Isaac Ott

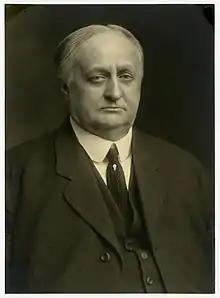
Portrait, c. 1910

Isaac Ott (30 November 1847 – 1 January 1916) was an American physician and a professor of physiology. A pioneer of experimental physiology in the United States, his influential "Textbook of Physiology" went into five editions during his lifetime. Ott conducted animal experiments and contributed to the understanding of the regulation of body temperature by the corpora striata in the brain, the role of fever, and the use of antipyretics in treatment.